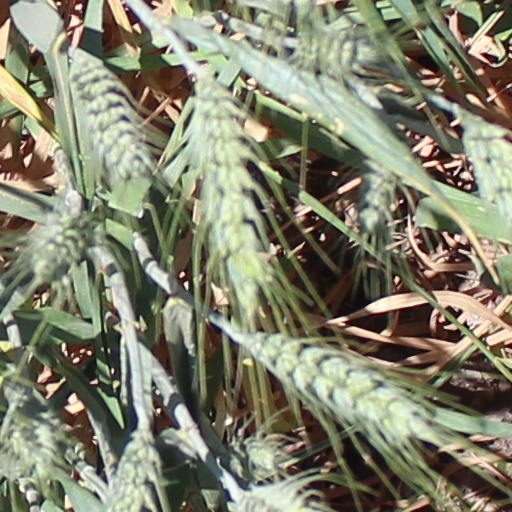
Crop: wheat